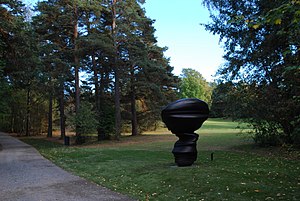
Ekebergparken
Cast Glances af Tony Cragg i skulpturparken
Ekebergparken er en norsk skulpturpark på Ekeberg i bydelerne Gamle Oslo og Nordstrand, sydøst i Oslo.